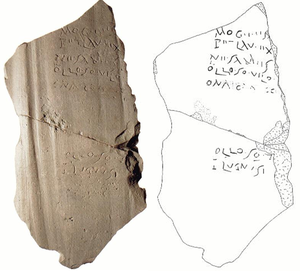
L'inscription de Grafenstein, sur une tuile du 2e siècle avant J.-C. découverte dans une mine de gravier en 1977 à Grafenstein (Autriche). Gaelg: Ta screeuyn Grafenstein, er sclate veih'n nah eash BNJ va feddynit ayns poyll shillee 'sy vlein 1977 (Grafenstein, Austeyr) Português: A inscrição de Grafenstein, em um tijolo do século II d.C. que foi descoberto em um poço de pedregulhos em 1977 (Grafenstein, Áustria) Русский: Графенштайнская надпись на обломке керамики, относящаяся ко II
Le norique était une langue soit celtique ou soit germanique. Il est attesté dans deux inscriptions fragmentaires de la province romaine de Norique, lesquelles ne fournissent pas assez d'informations pour déterminer la nature exacte de la langue. En raison des faibles données, il est impossible d'avoir une idée de ses réalisations concrètes.